Tangential angle

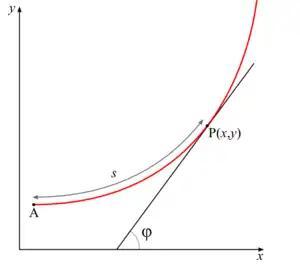
The tangential angle for an arbitrary curve in .

In geometry, the tangential angle of a curve in the Cartesian plane, at a specific point, is the angle between the tangent line to the curve at the given point and the -axis. (Some authors define the angle as the deviation from the direction of the curve at some fixed starting point. This is equivalent to the definition given here by the addition of a constant to the angle or by rotating the curve.)